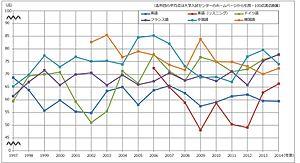
Le Test du Centre national des admissions à l'université est un test utilisé par les universités nationales au Japon, ainsi que par certaines universités privées.